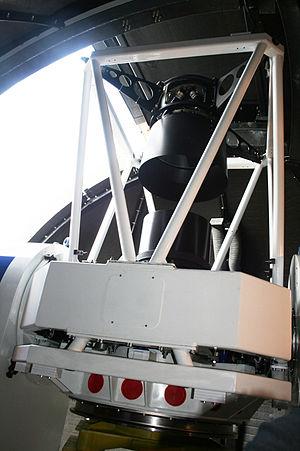
Le SkyMapper est un télescope de 1,35 m de diamètre utilisé par l'École de Recherche en Astronomie et Astrophysique de l'observatoire du Mont Stromlo. Le télescope possède une caméra possédant 268 millions de pixels, et d'un champ de vue de 5,7 degrés carrés.